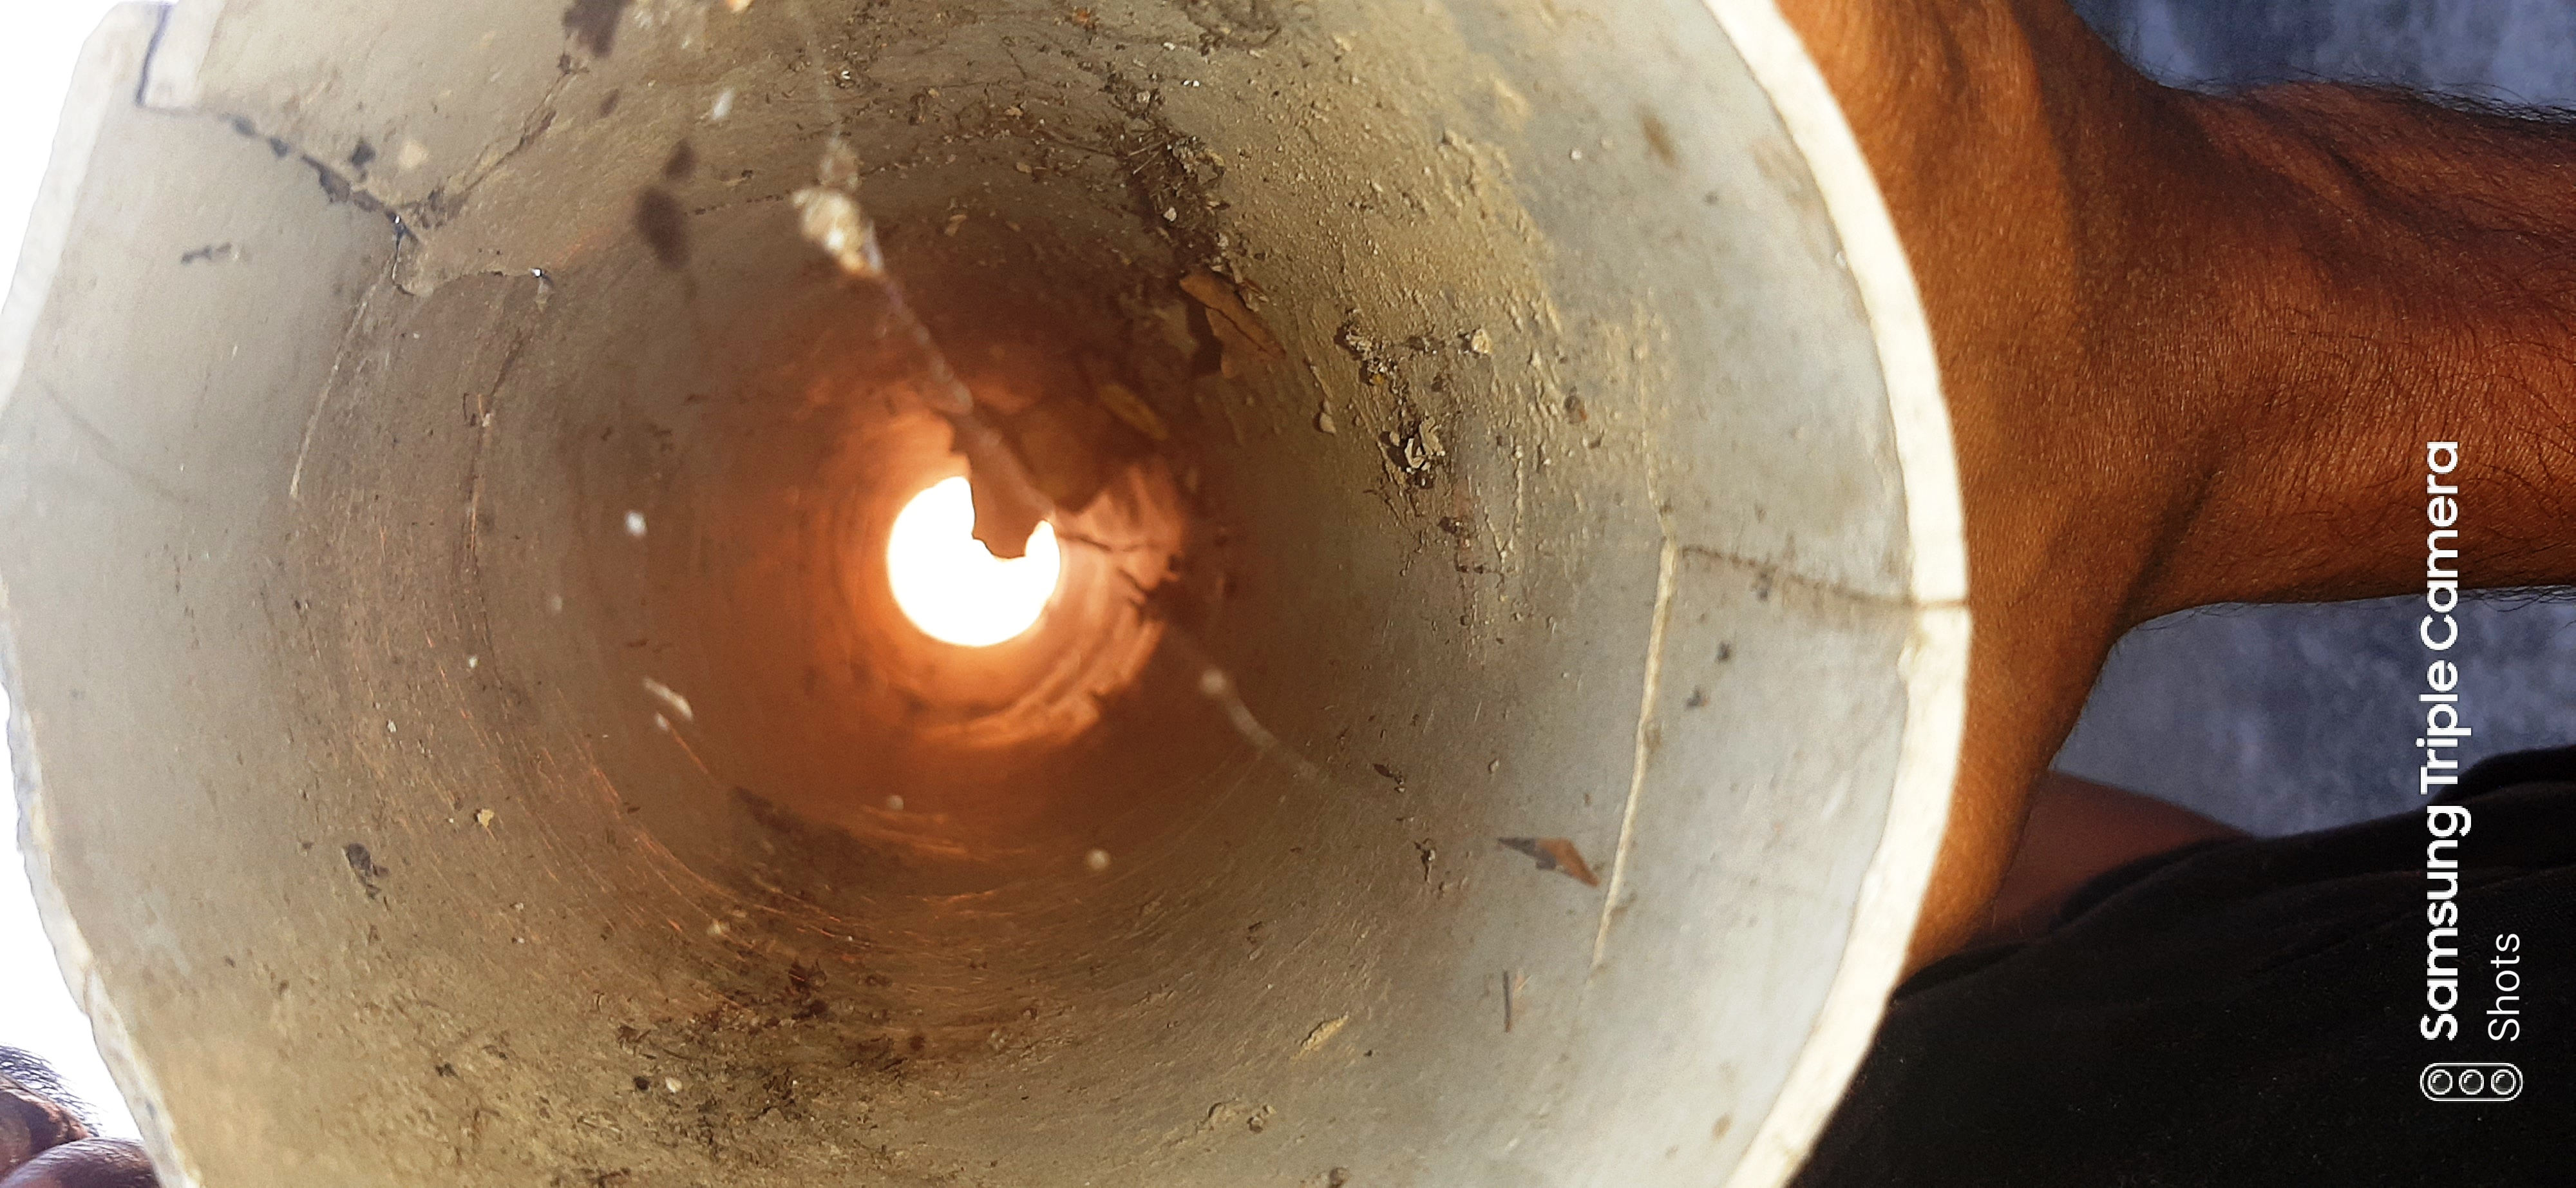
light, circle, metal